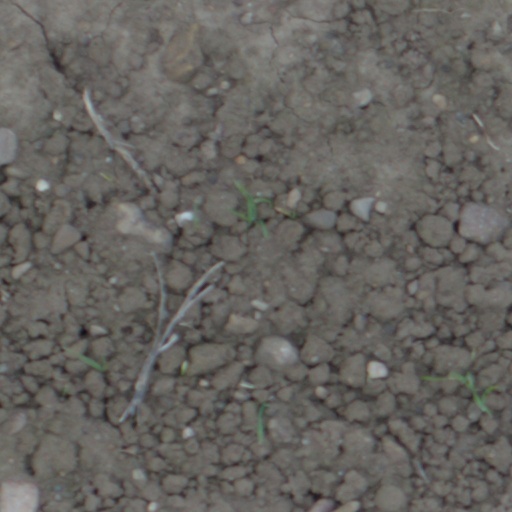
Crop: wheat